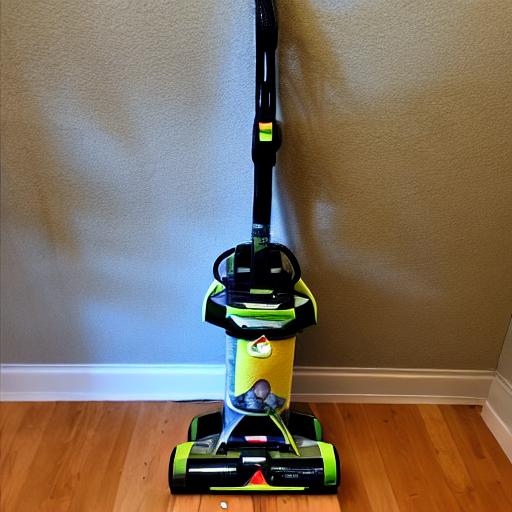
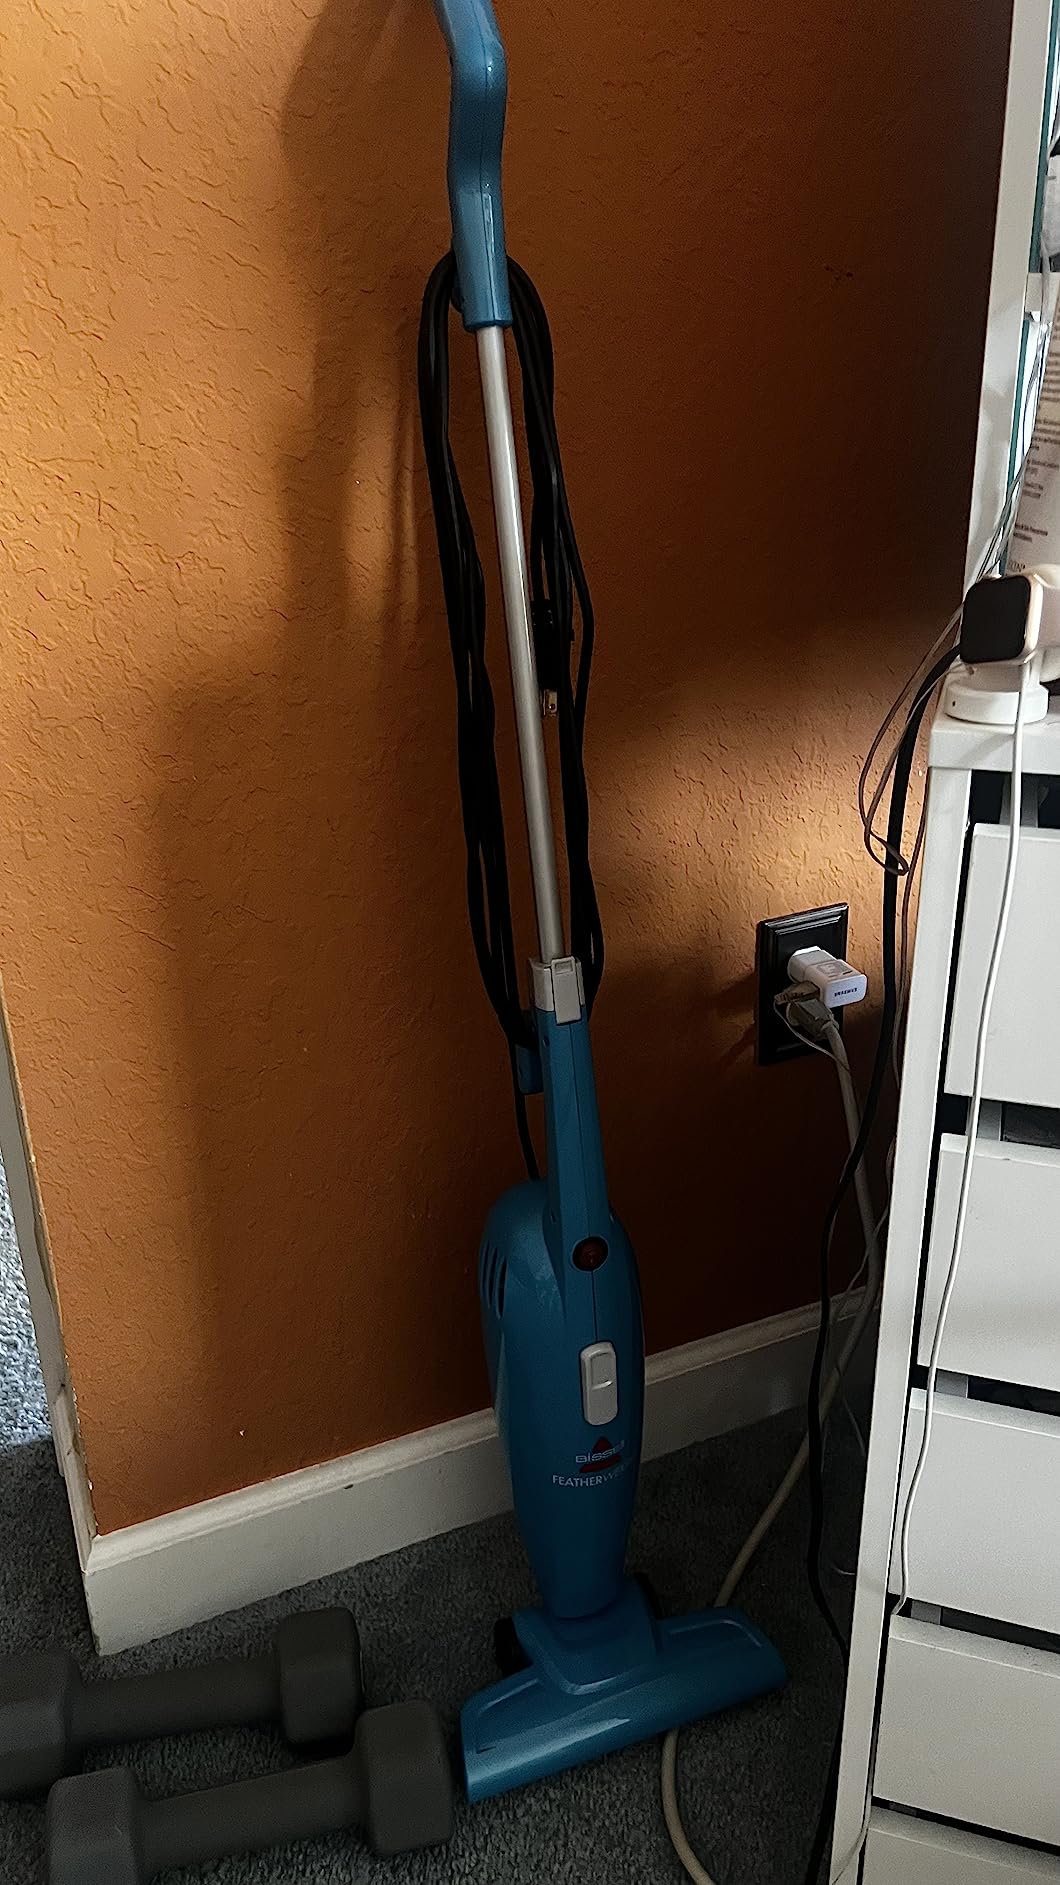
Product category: items_vacuum
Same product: no